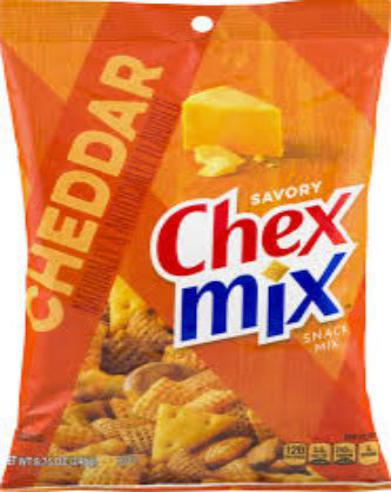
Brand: chex mix
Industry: Food